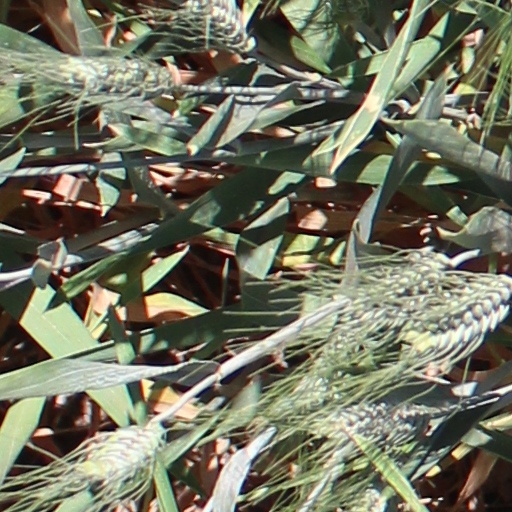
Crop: wheat